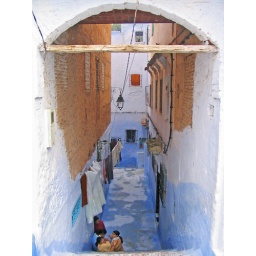
Simple houses with illuminatingly white walls and doors as blue as the sky above you